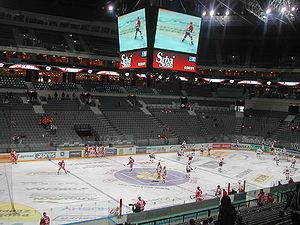
Le HC Slavia Prague est un club de hockey sur glace de République tchèque qui évolue actuellement dans l'Extraliga, dont il a été champion en 2003 et 2008.
Chronologie du hockey sur glace
La saison 2007-2008 est la quinzième saison des championnats de hockey sur glace de République tchèque : l’Extraliga, la première division, la 1. liga, second échelon, la 2. liga, troisième division et des autres divisions inférieures. Les résultats présentés ici ne reprendront que les trois premières divisions.